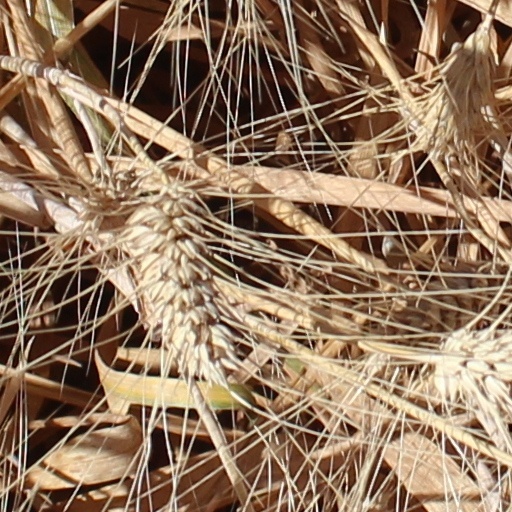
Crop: wheat